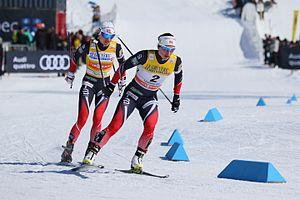
Heidi Weng et Marit Bjørgen, 2017 Ski Tour Canada, Ville de Québec
Heidi Weng, née le 20 juillet 1991 à Enebakk, est une fondeuse norvégienne qui a commencé sa carrière en 2008. Médaillée de bronze avec le relais norvégien lors des Jeux olympiques de 2014 lors de sa première participation à des Jeux, elle remporte également quatre titres de championne du monde, trois avec le relais norvégien lors des éditions de 2013, 2015 et 2017 et un sur le sprint par équipes, toujours en 2017. Lors de cette édition, elle remporte également l'argent du trente kilomètres et en 2013, elle remporte le bronze sur le skiathlon. En 2019, elle remporte une nouvelle médaille avec le relais, l'argent.